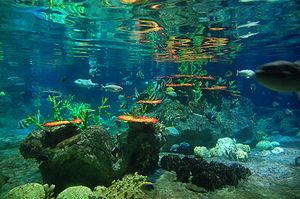
Ocean Park Hong Kong est un parc de loisirs situé dans le district Sud de l'île de Hong Kong. Le thème de ce parc d'attractions est le monde marin. Le public peut aller à Ocean Park en taxi, en métro grâce à la station Ocean Park ou par Citybus. Il est ouvert depuis 1977 et sa superficie est d'environ 170 000 m². Près de 5 millions de personnes visitent chaque année ce parc. Ocean Park Corporation, organisation à but non lucratif, est le propriétaire et gérant de ce parc d'attractions.